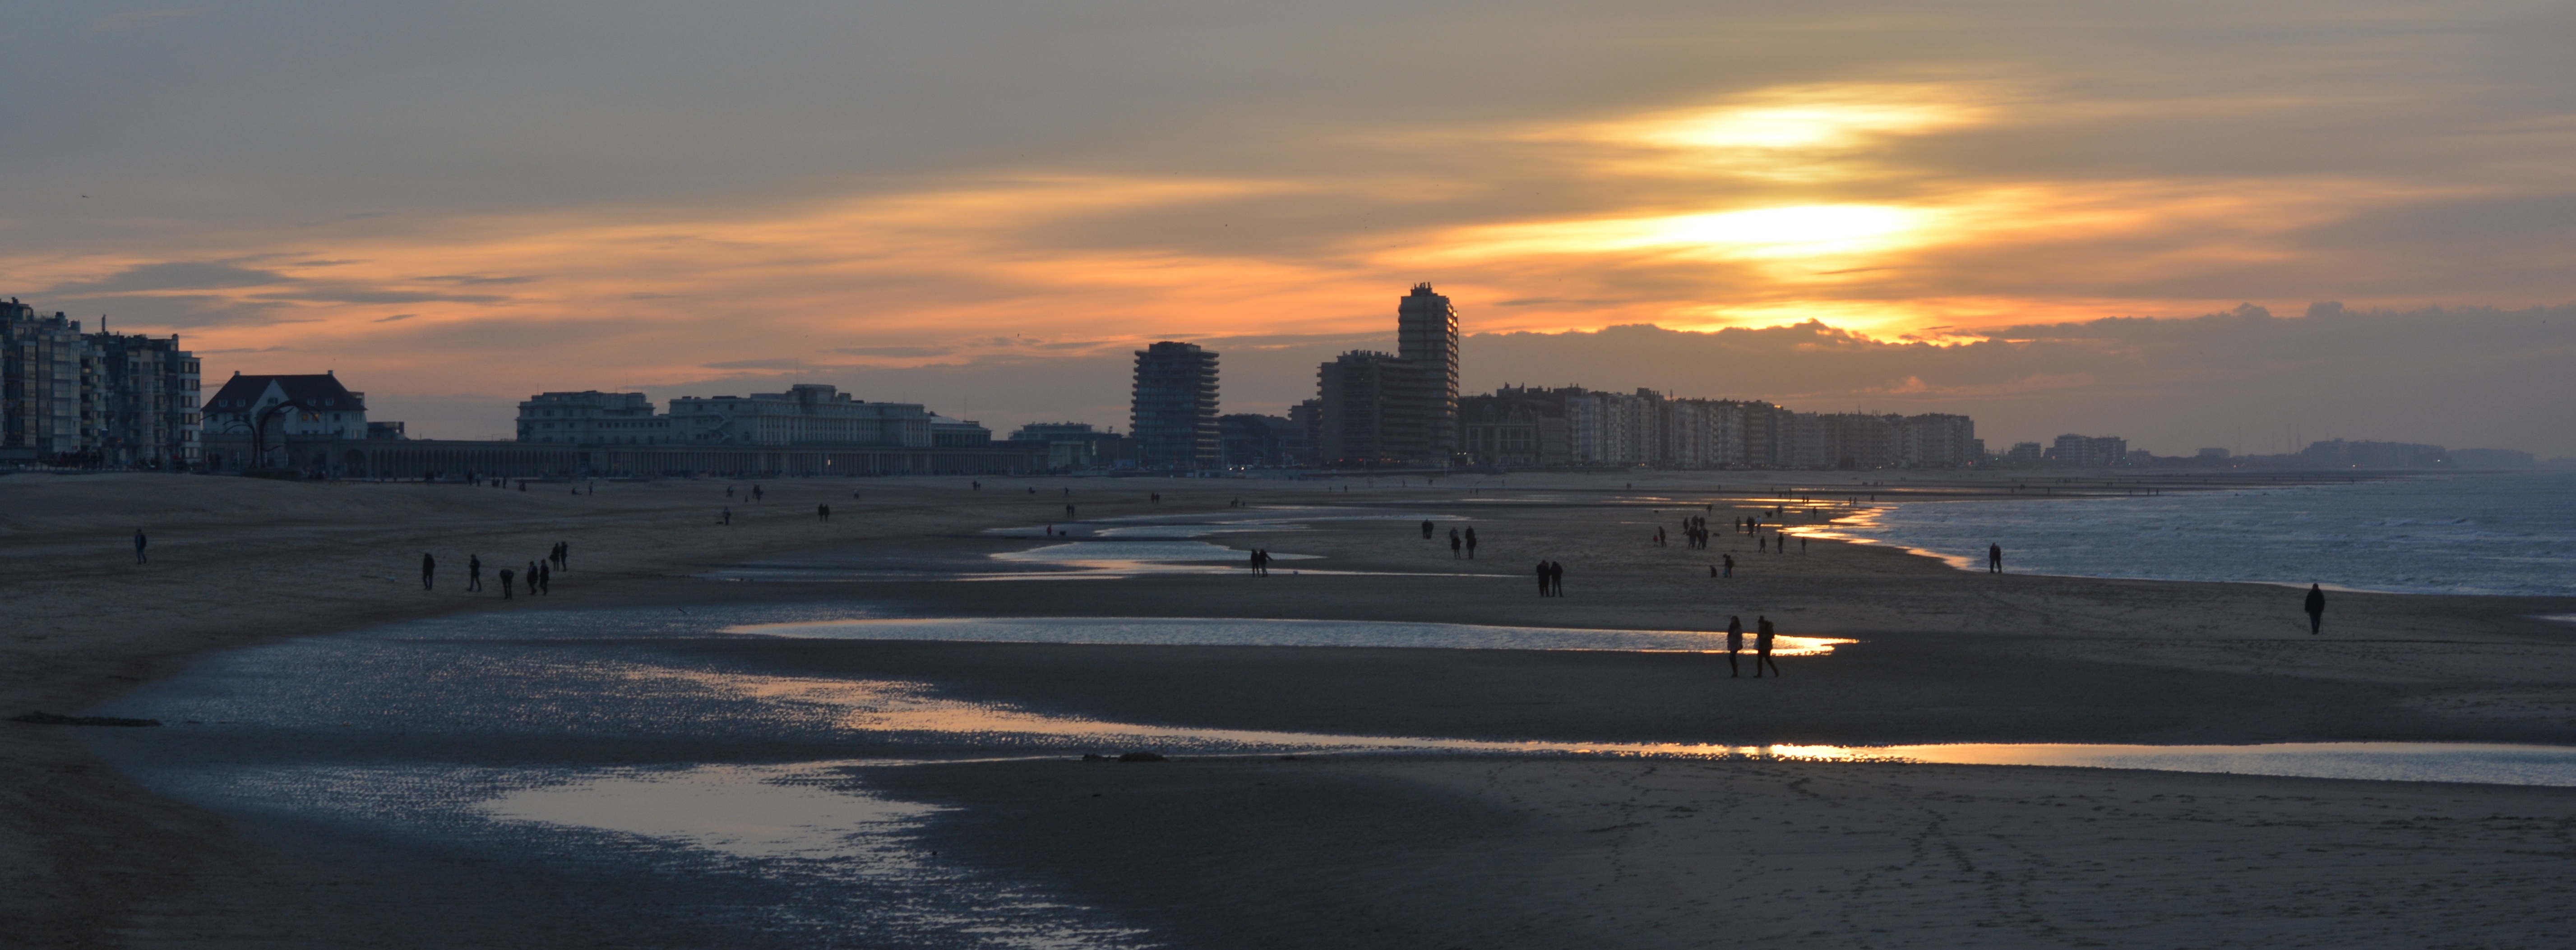
sea, horizon, snow, cloud, sun, sunrise, sunset, skyline, sunlight, morning, dawn, cityscape, panorama, dusk, evening, orange, reflection, weather, vote, colors, afterglow, setting sun, seaside resort, oostende, facebook background, atmospheric phenomenon